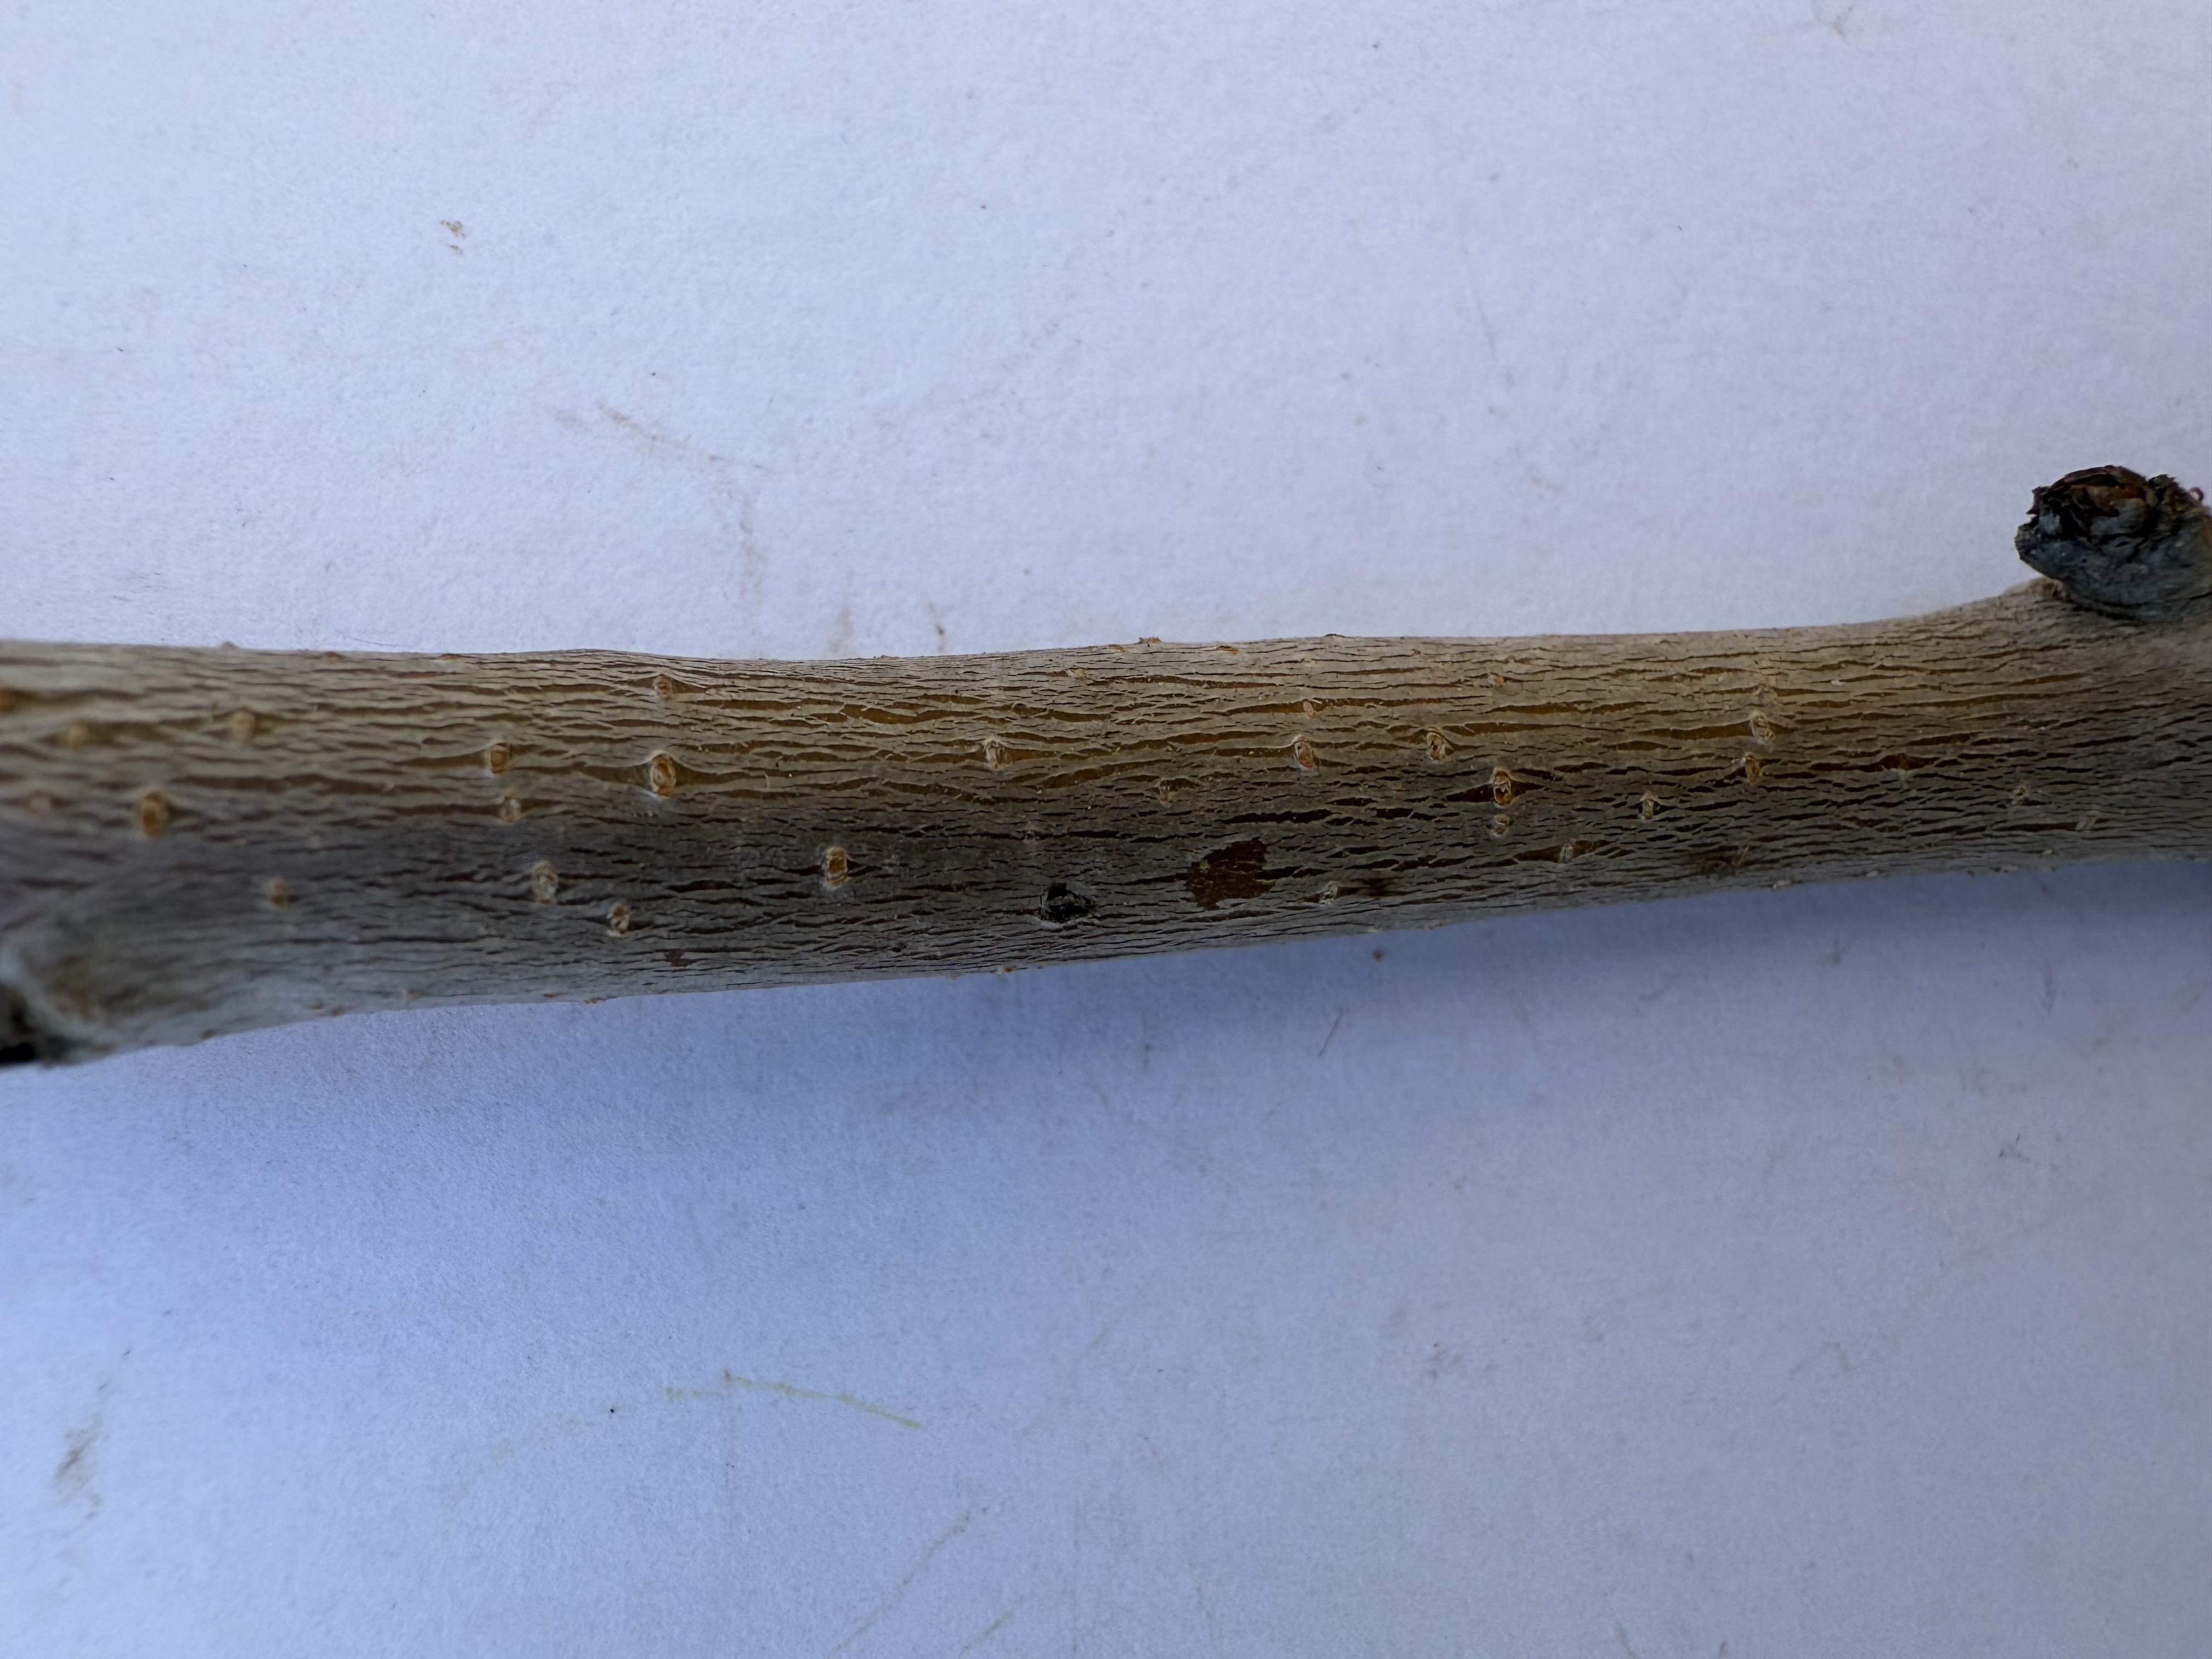
Variety: Napolyon Cherry